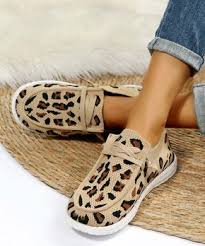
Label: Boat